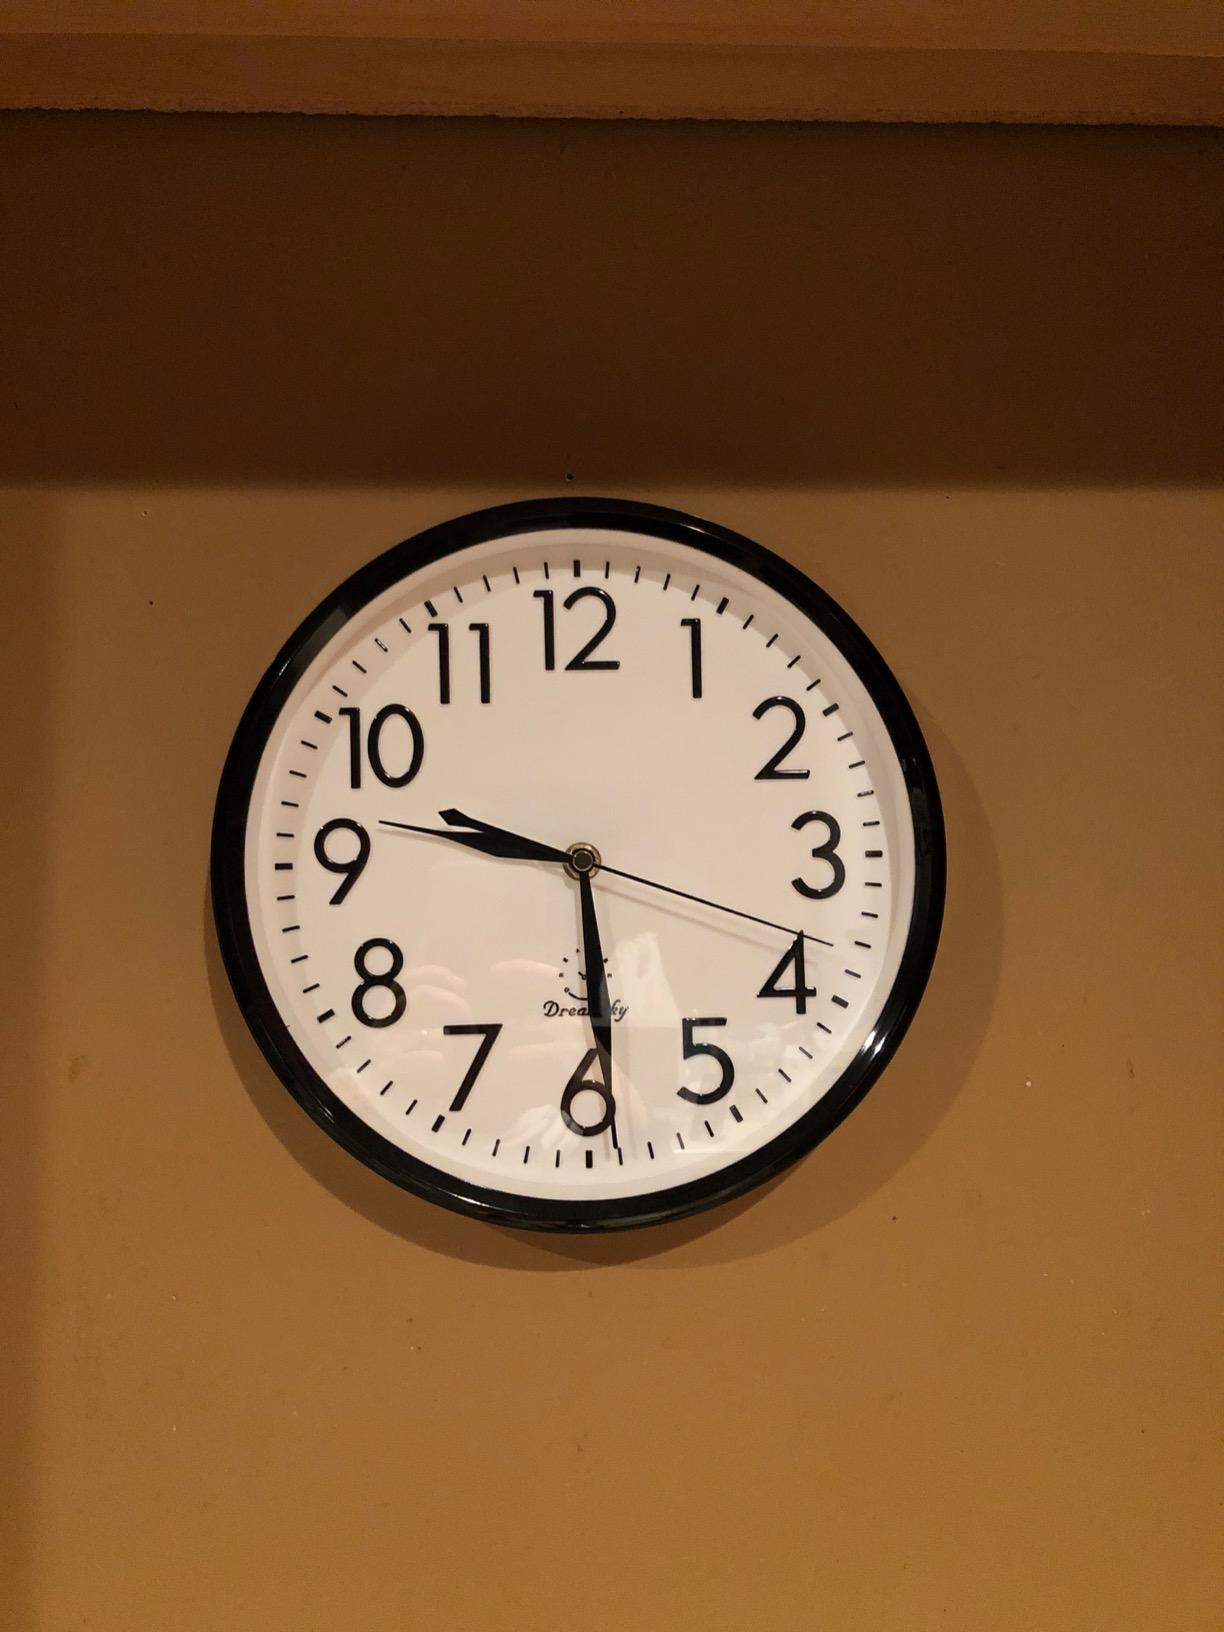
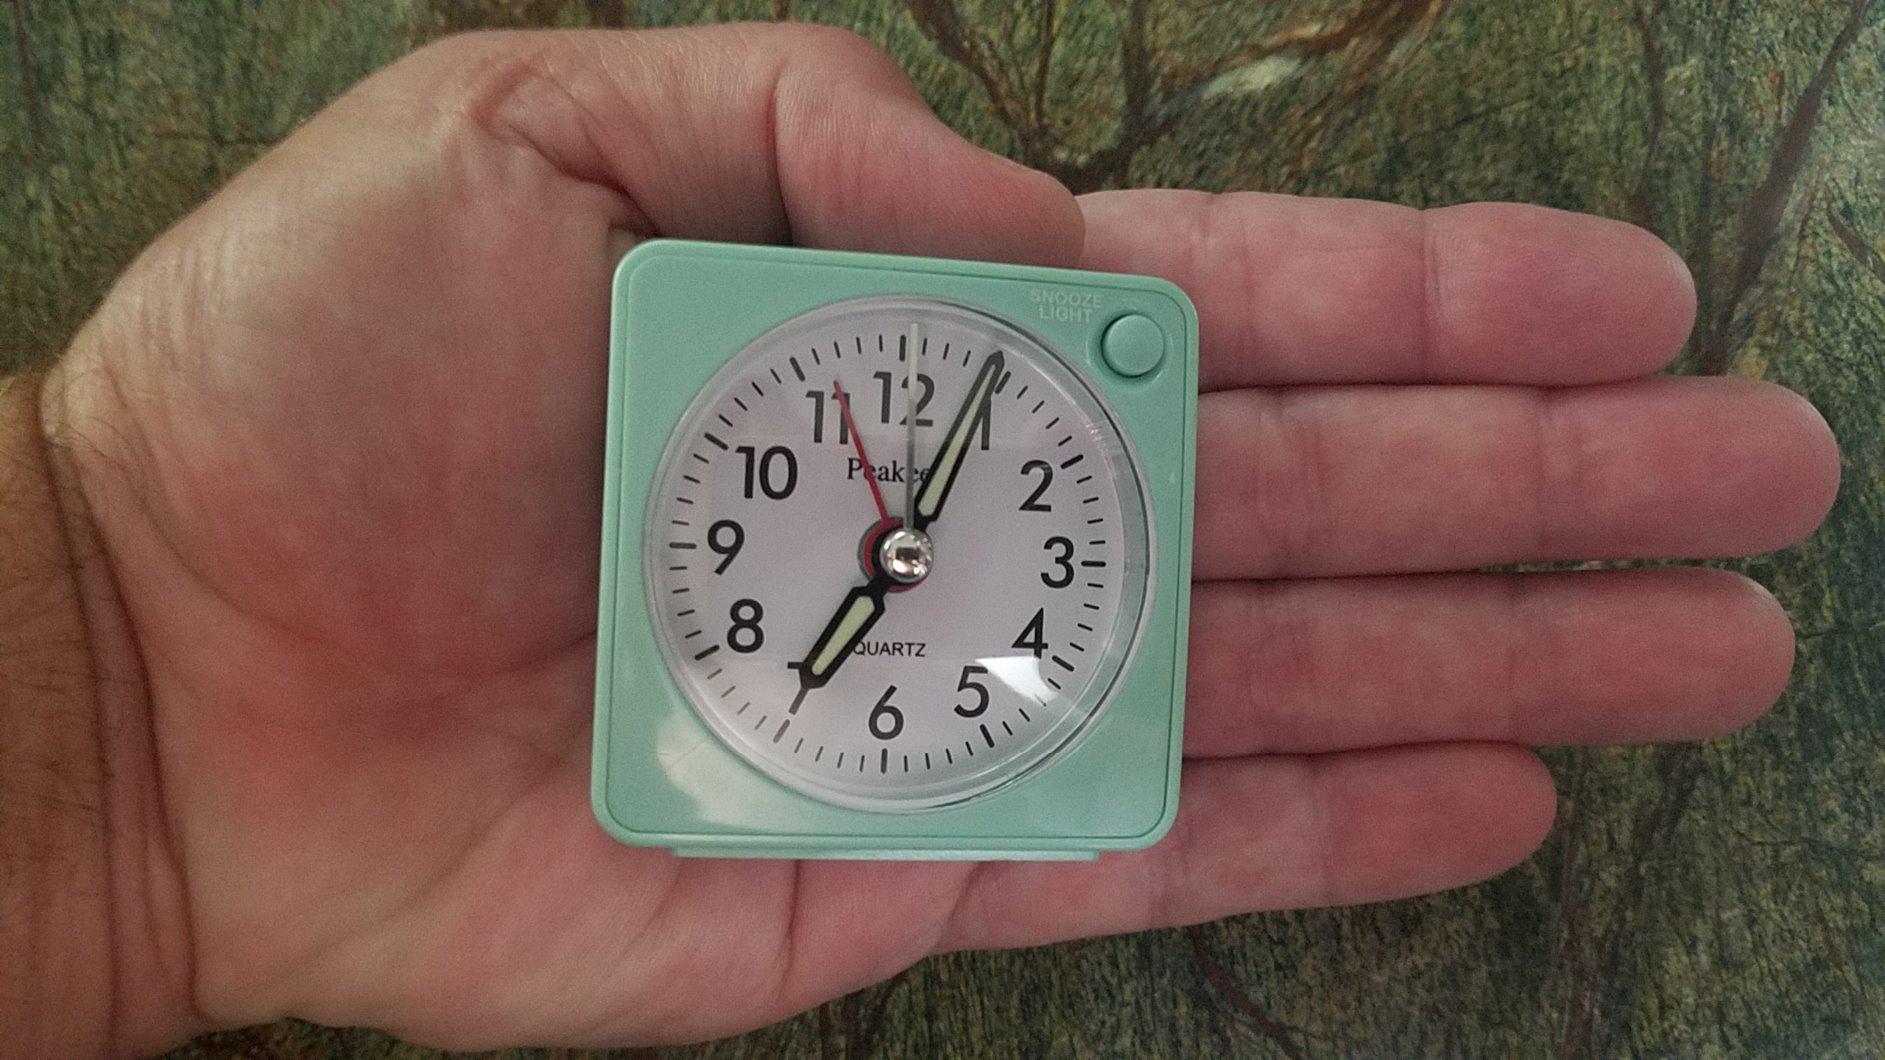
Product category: clock
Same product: no